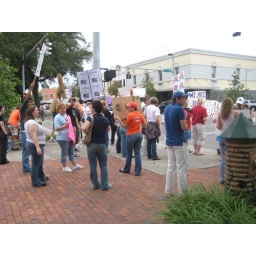
That's me in blue with the pink sign that read: STRAIGHT. BUT I DON'T. HATE